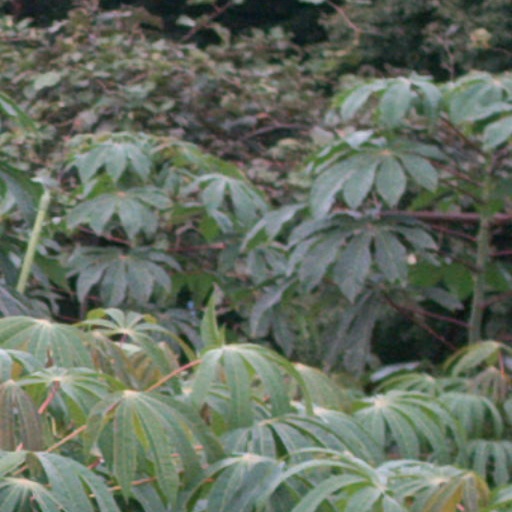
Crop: cassava